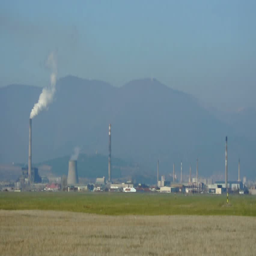
industrial factory with chimneys and smoke in the forest